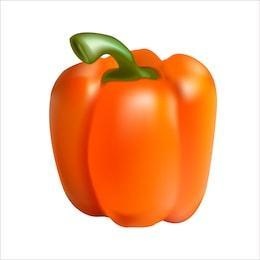
Label: capsicum